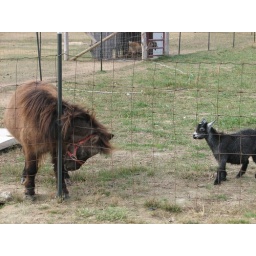
Farm in tuscumbia -Marcus on field trip and pizza for lunch